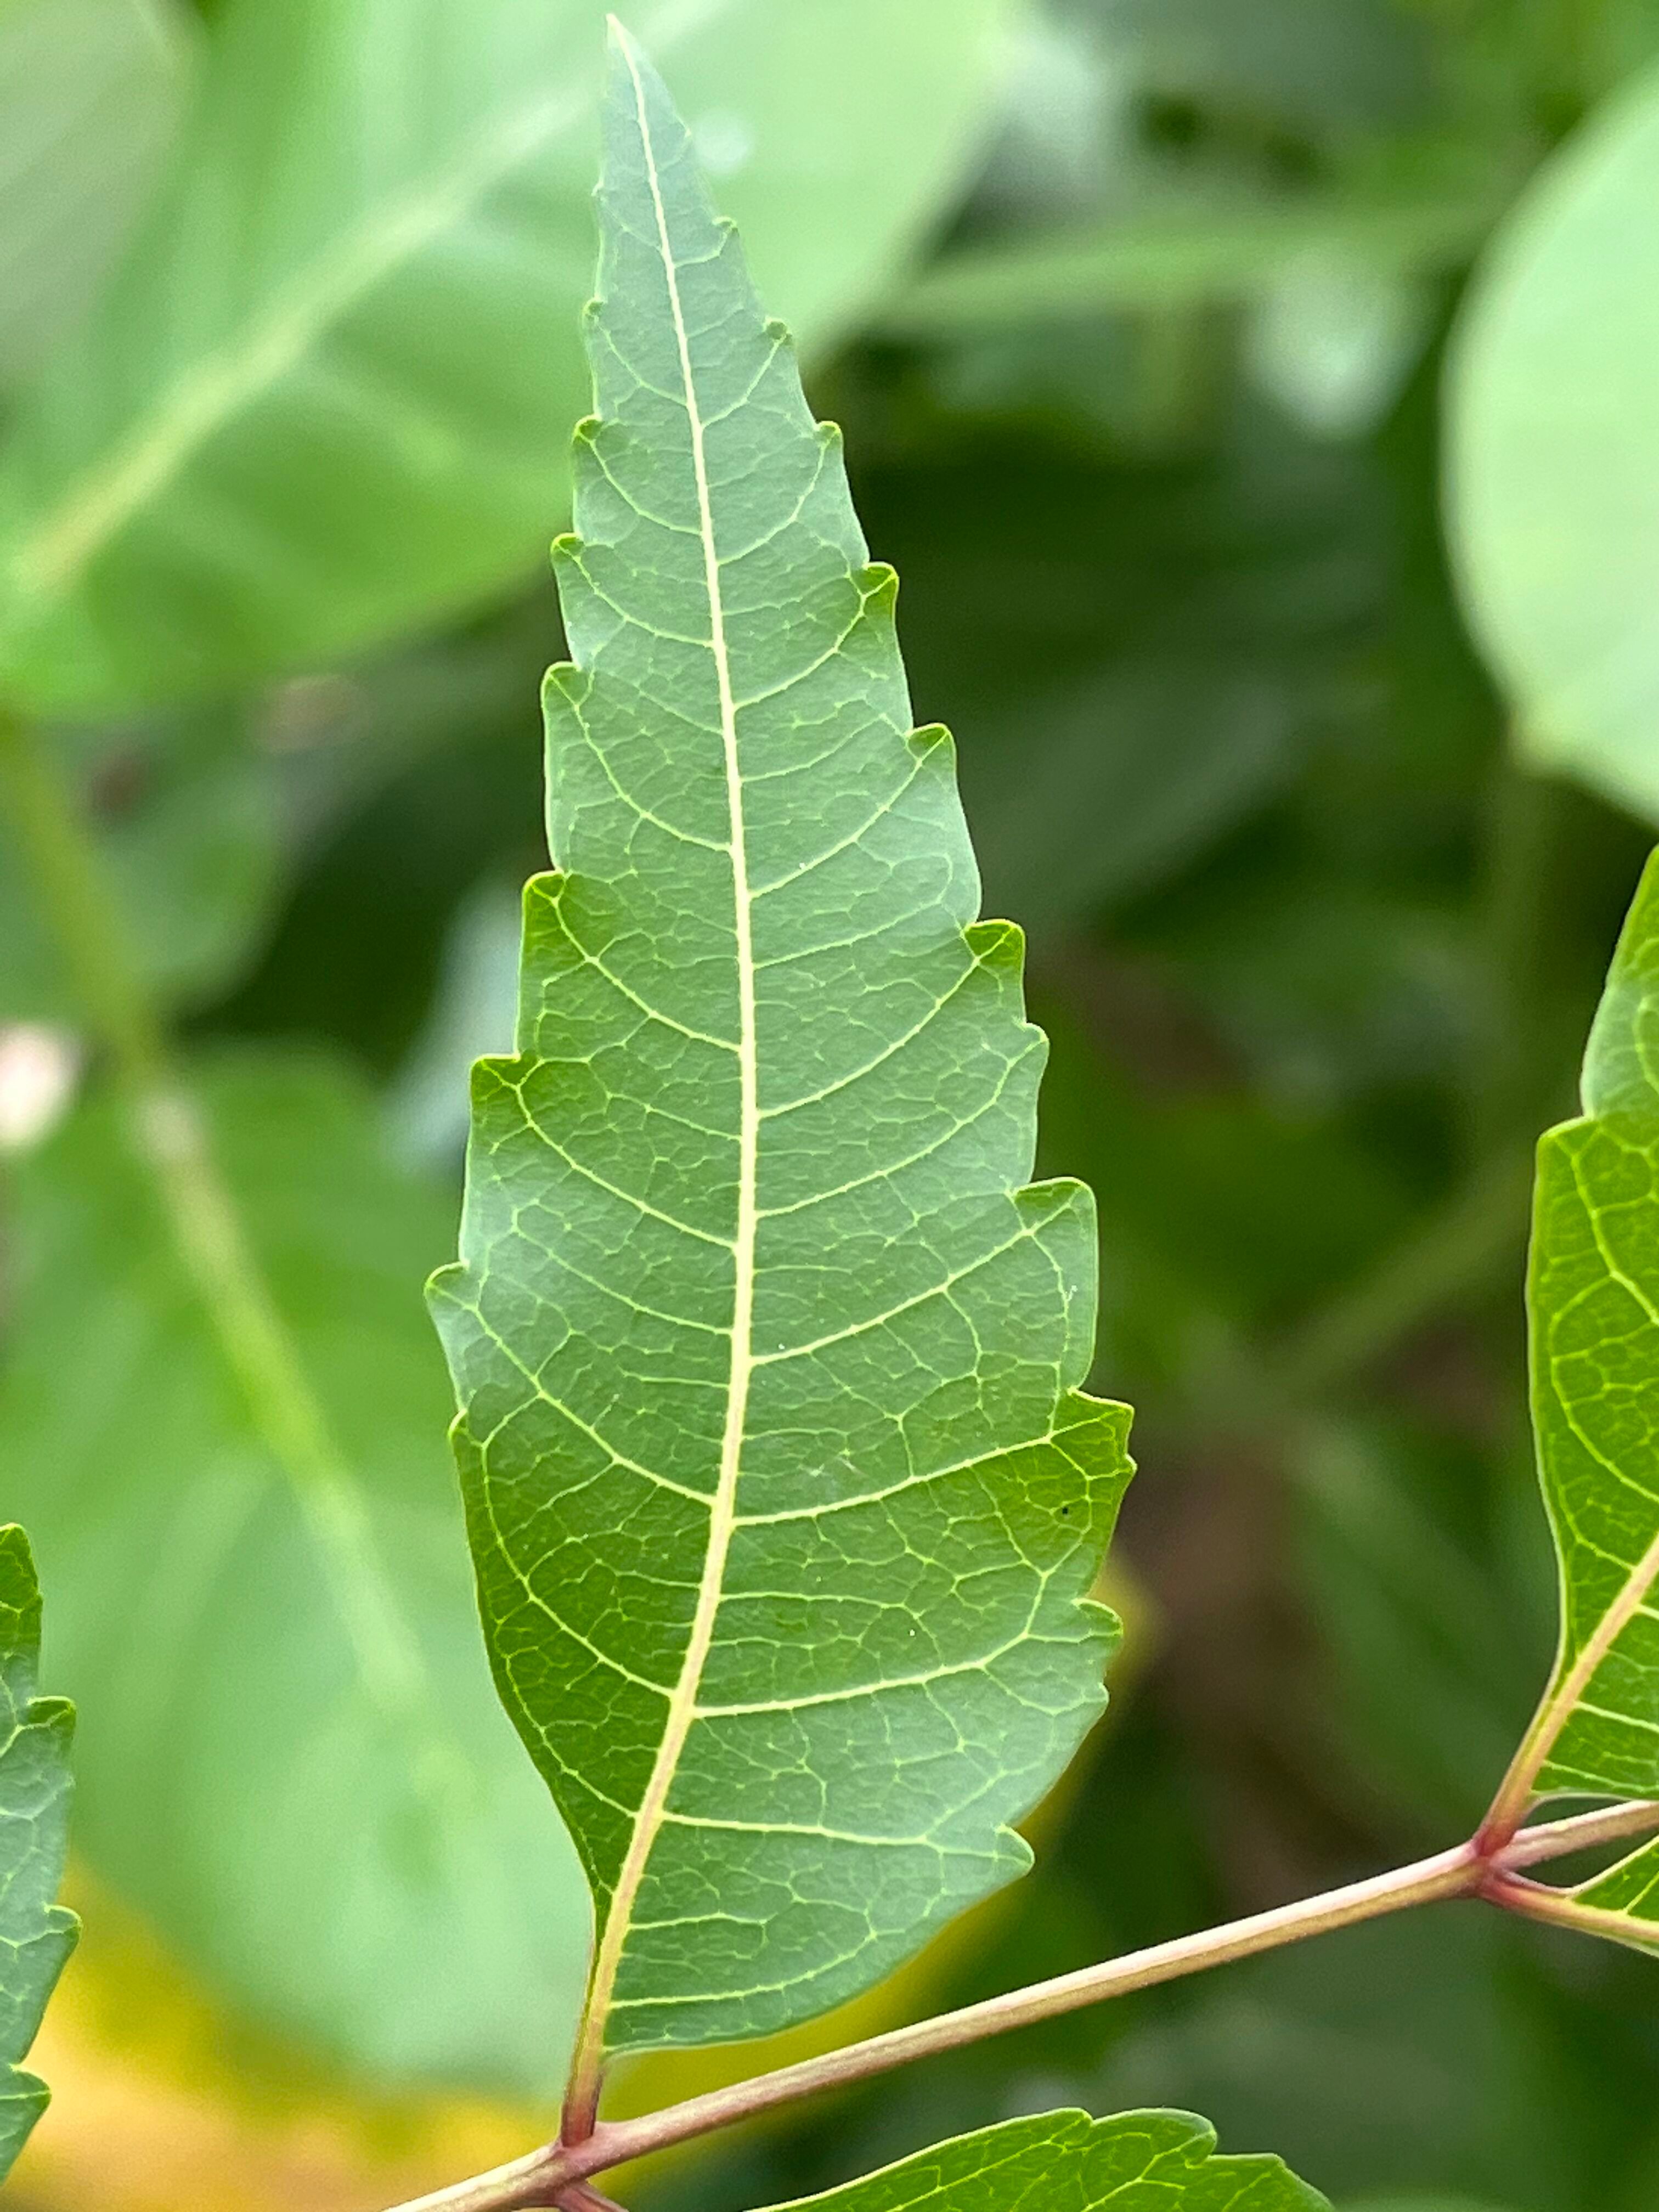
Plant species: azadirachta-indica